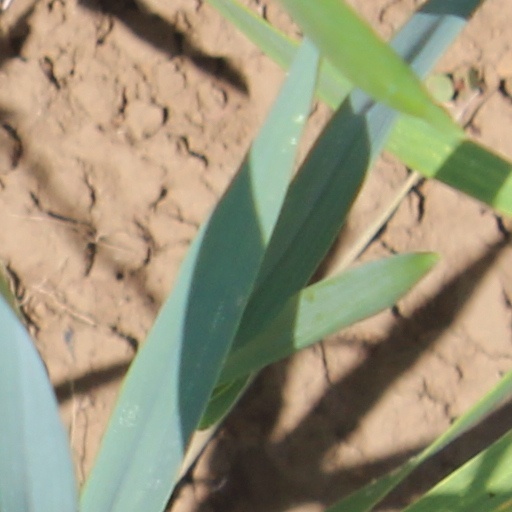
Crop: wheat